Louisiana State Capitol

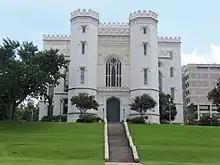
The Old State Capitol (1849–1862, 1882–1932)

Included in the Louisiana State Constitution of 1845 was a clause that required the state capital to be moved from New Orleans by 1849. A committee was formed to prepare a site for the eventual move and, the designs by James H. Dakin were chosen in a competition on May 5, 1847. The city of Baton Rouge donated a plot of land situated on a bluff overlooking the Mississippi River to the state on September 7 for the construction of the new capitol. Dakin's design for the capitol consisted of a "castellated" Gothic Revival building, a rarity for government buildings in the United States. The capitol was dedicated on December 1, 1849 in what was planned to be a grand ceremony. However, a devastating fire in Baton Rouge a week prior saw the funds reallocated as aid for the victims, which was deemed a "more worthy cause". The Old State Capitol is considered the best example of Gothic Revival architecture in the South, although it was notably criticized by Mark Twain, who called it an "architectural falsehood" due to its cod-medieval appearance (which he attributed to the influence of Sir Walter Scott).